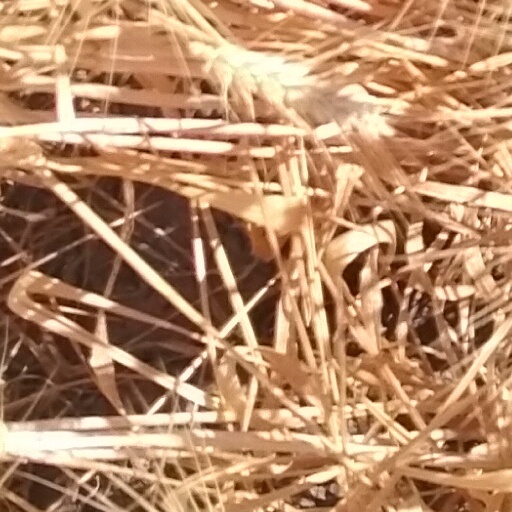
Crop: wheat